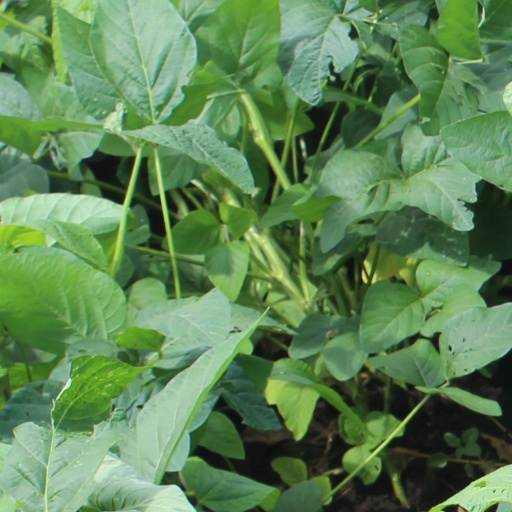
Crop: soybean